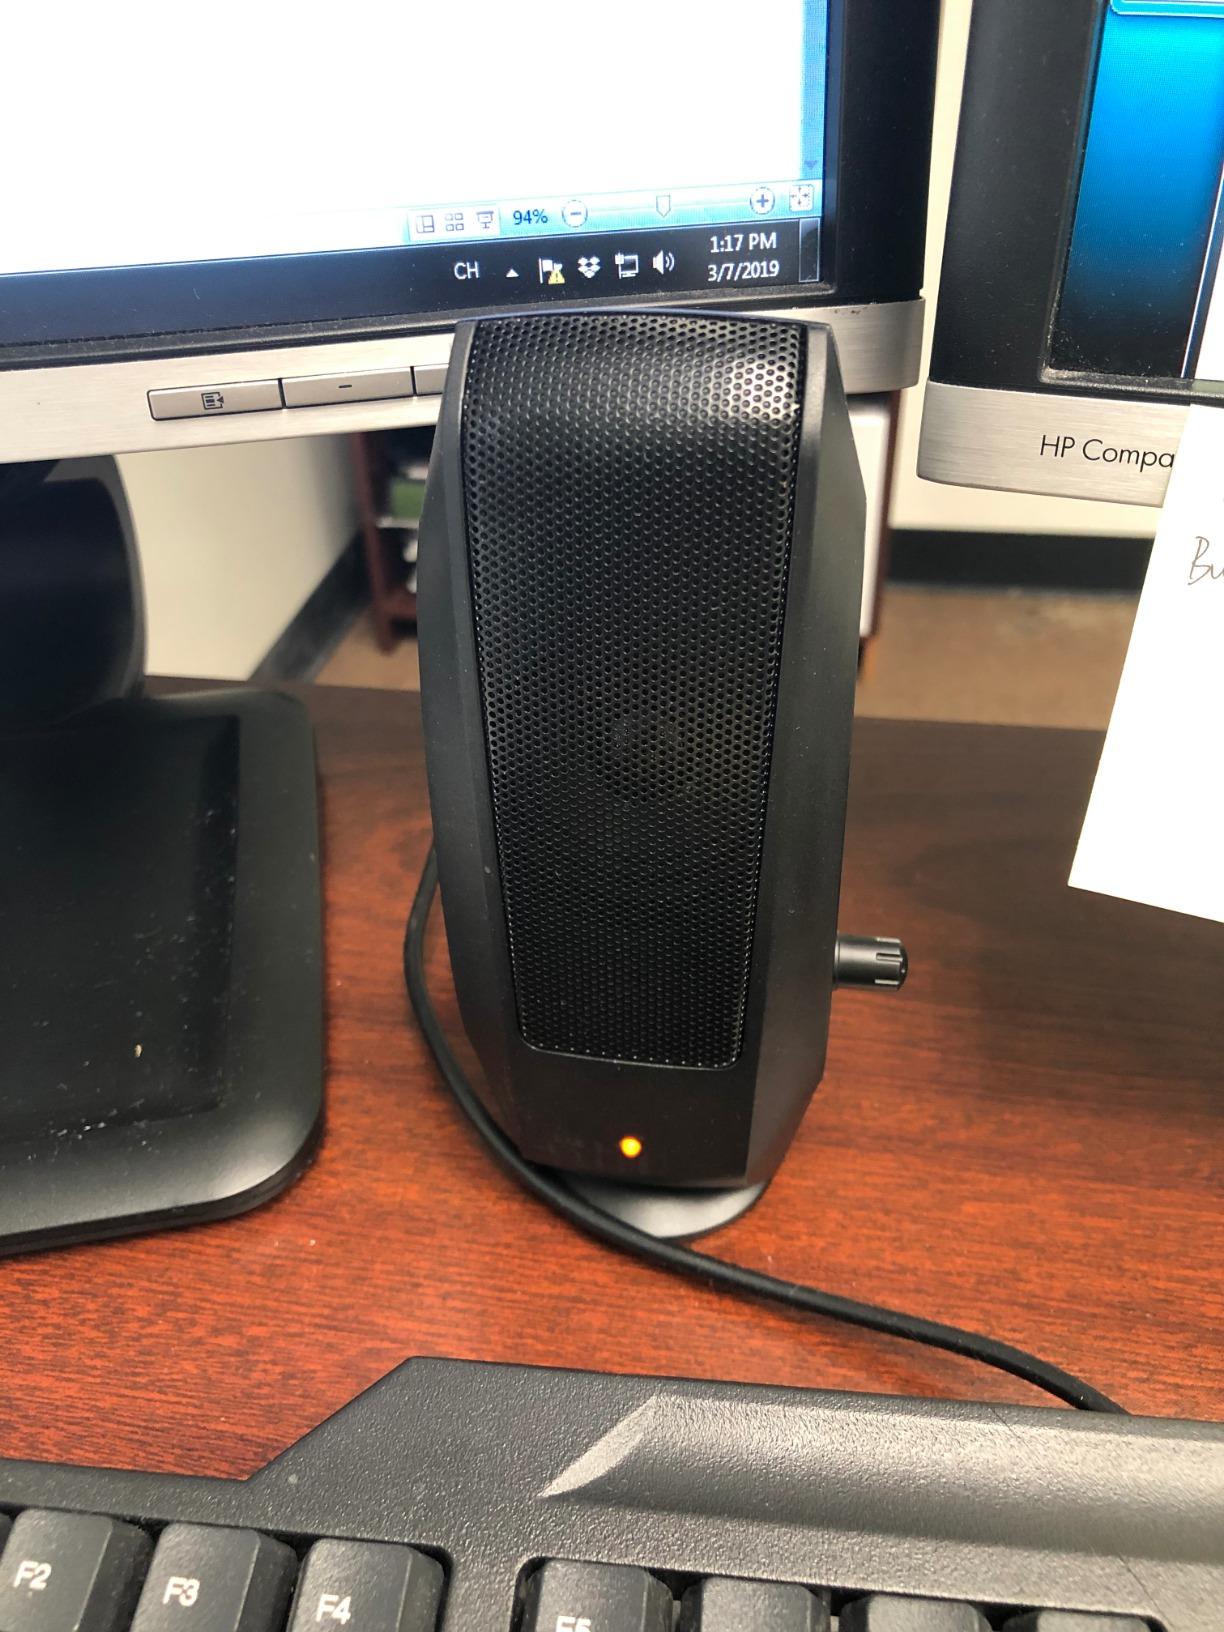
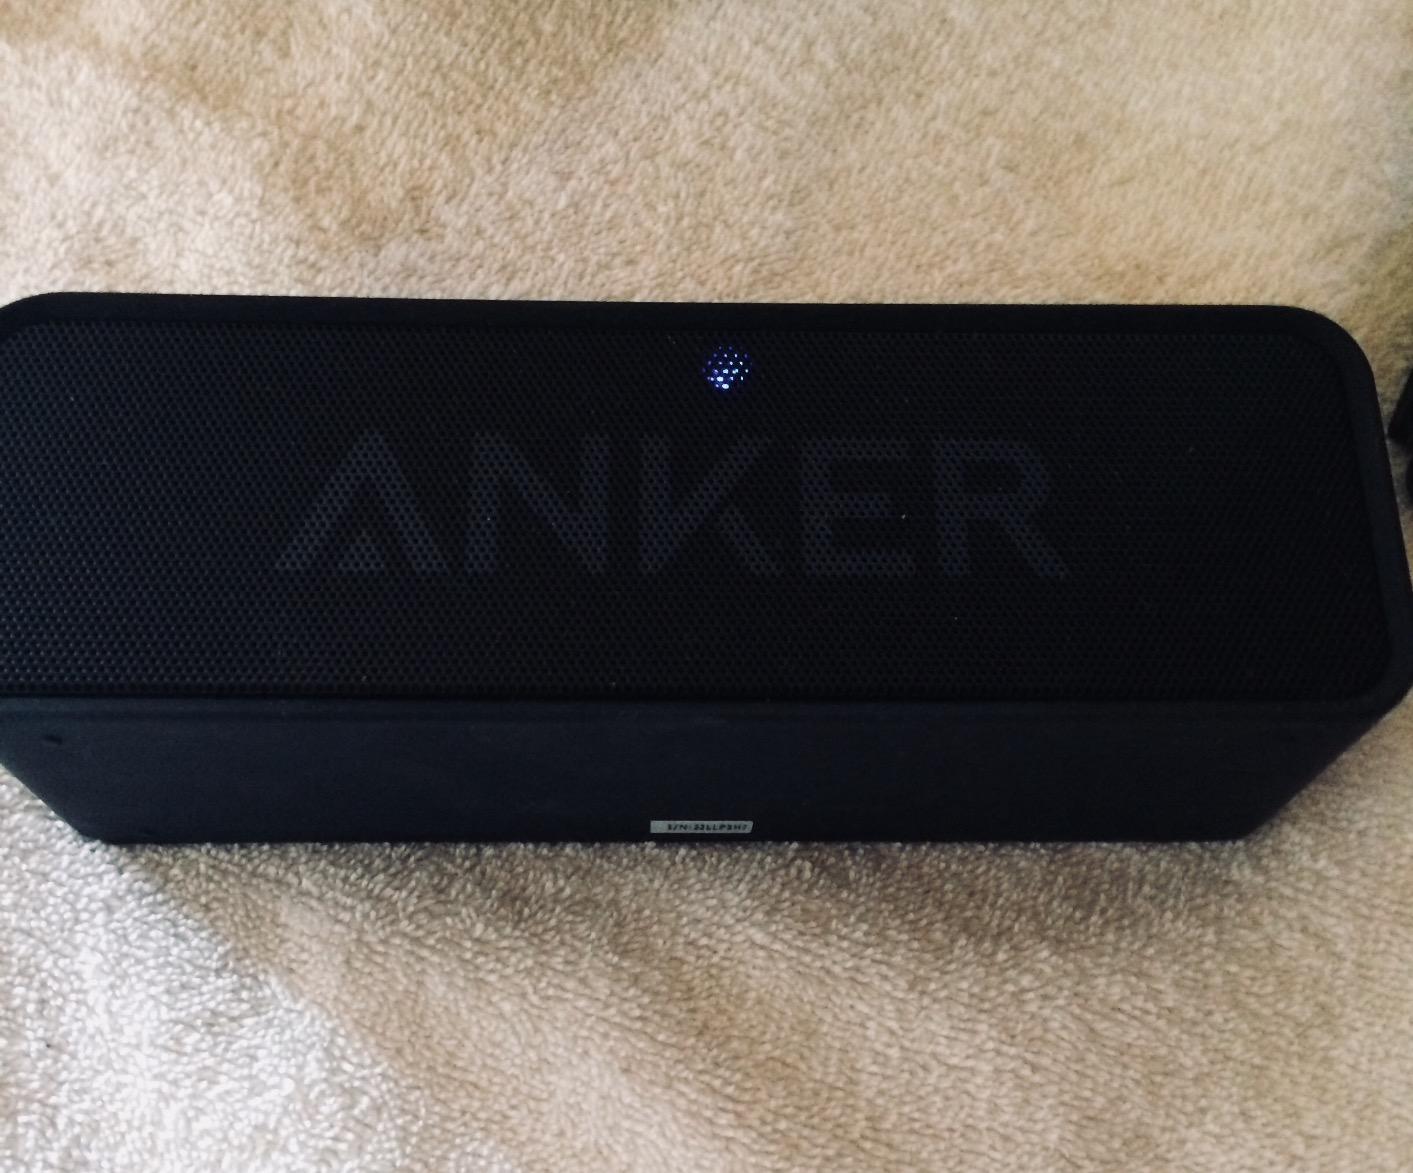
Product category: speaker
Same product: no